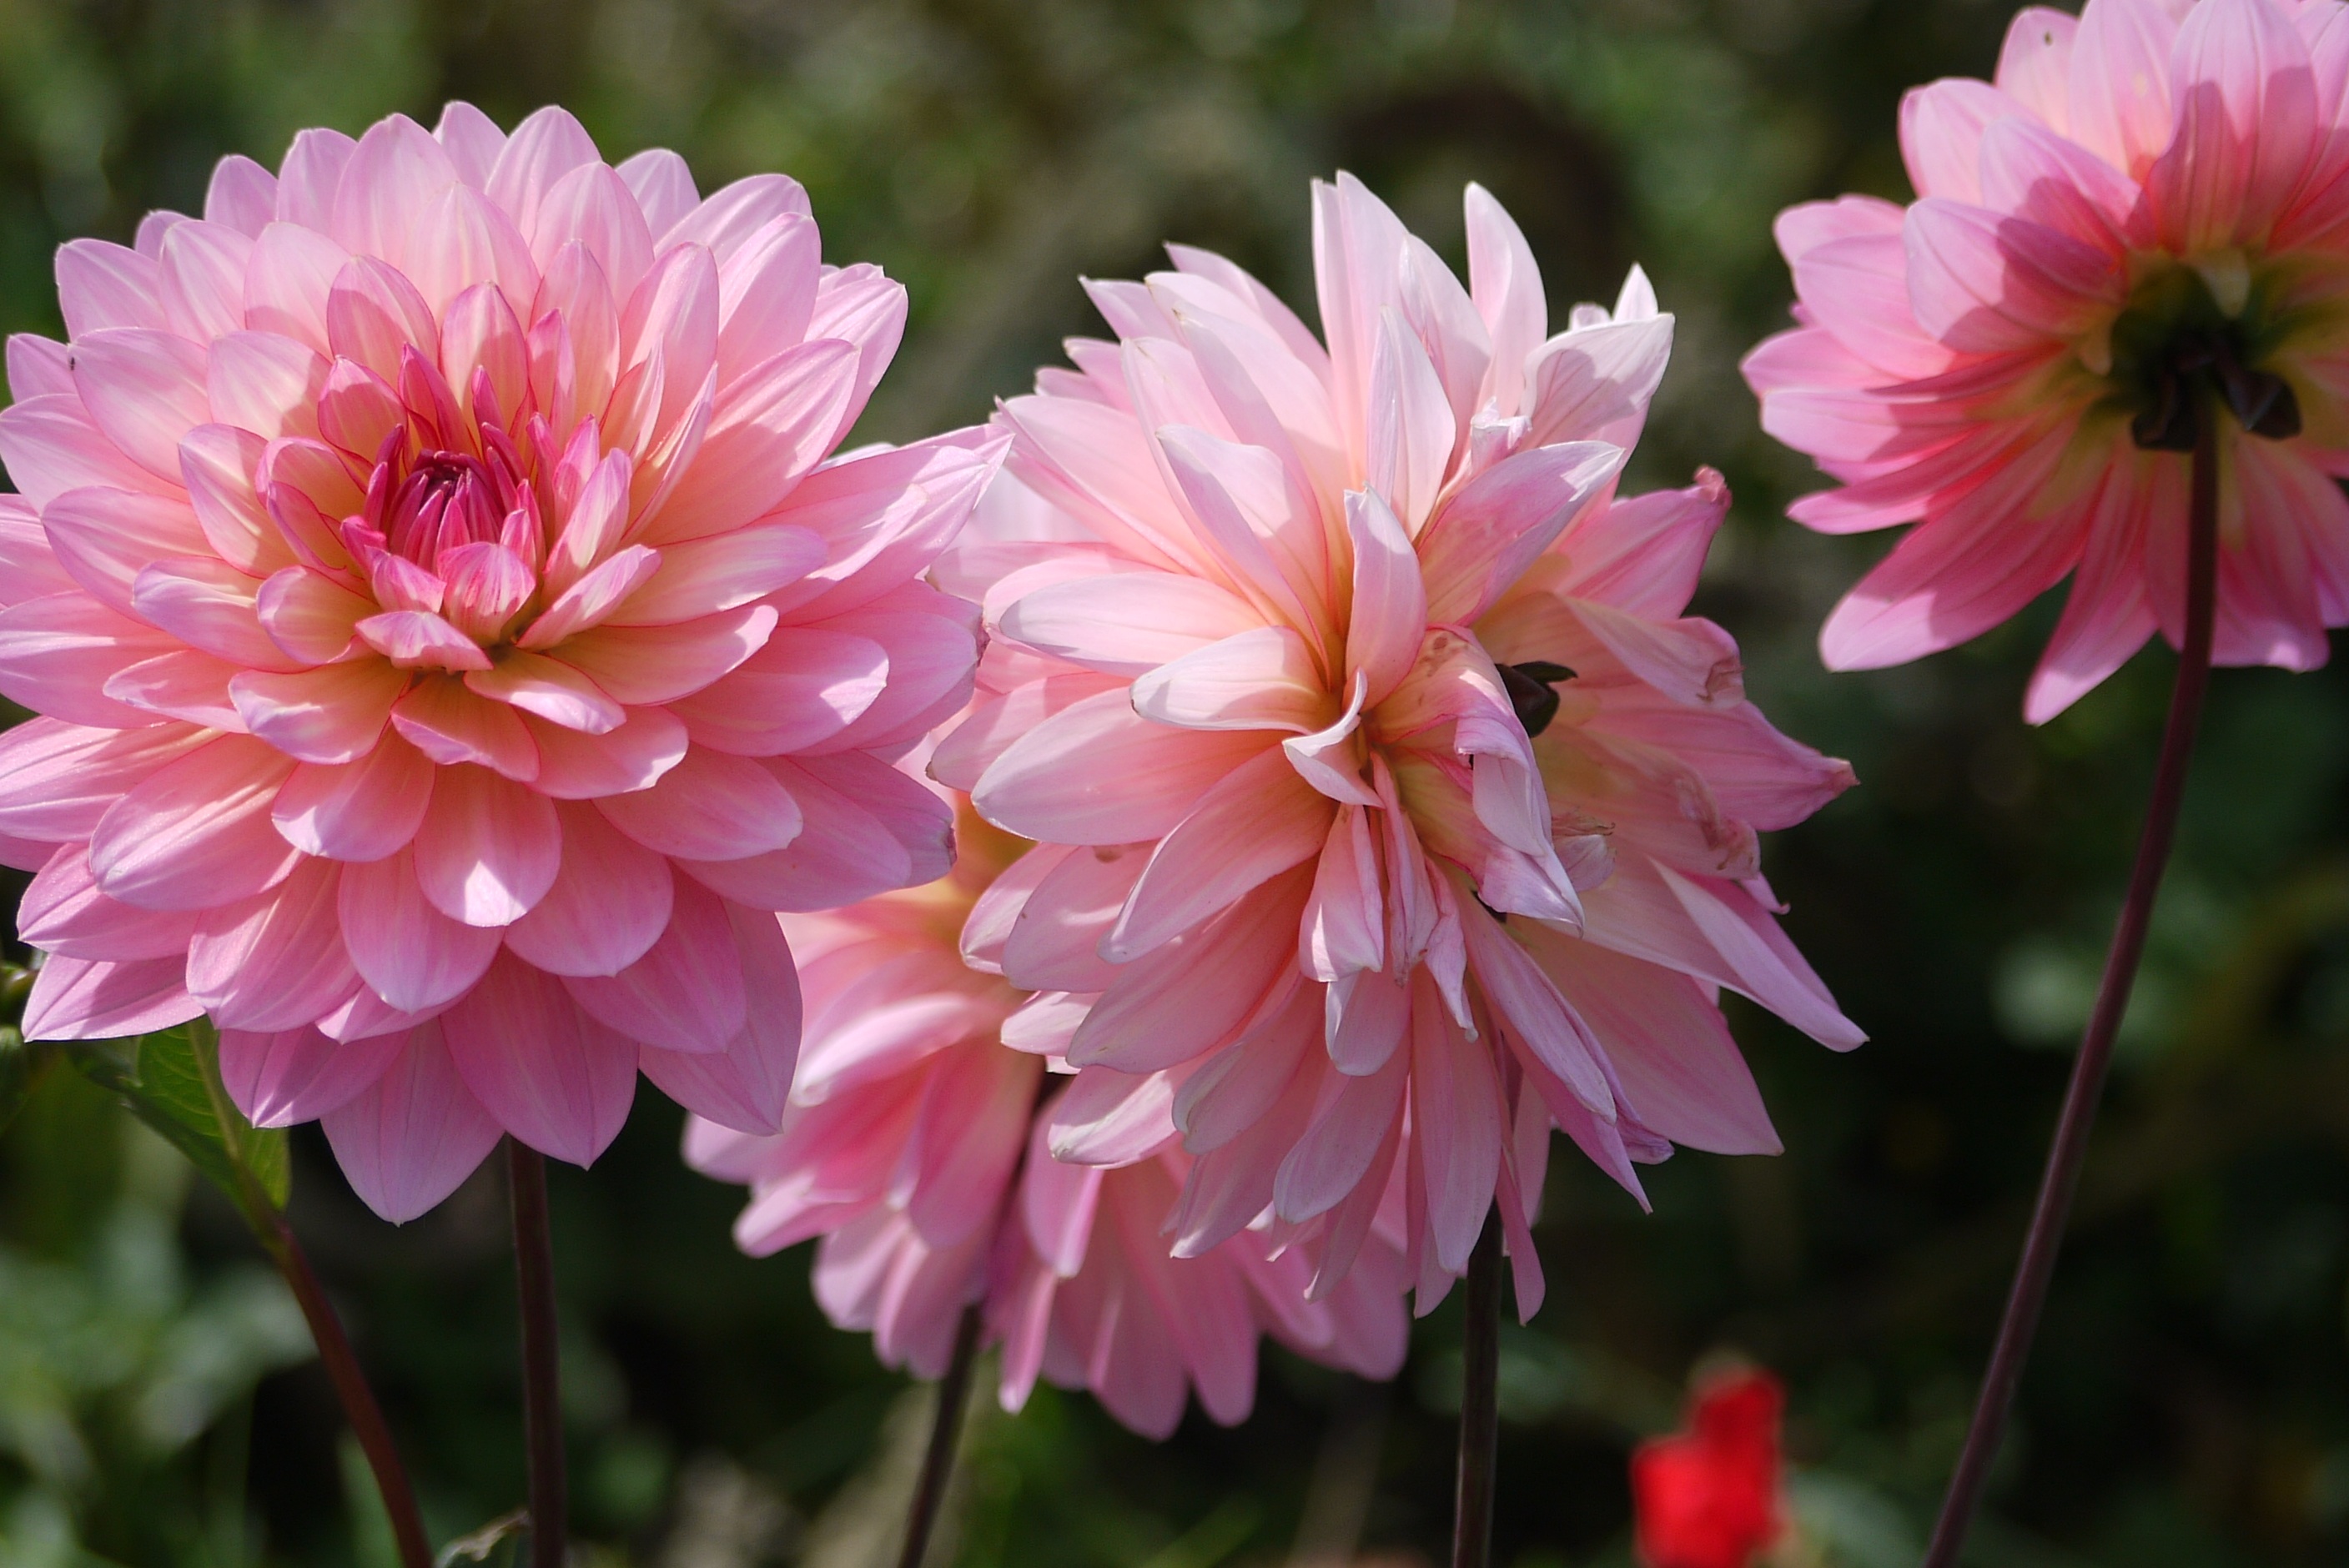
nature, blossom, plant, flower, petal, summer, spring, green, scenic, natural, fresh, blooming, garden, pink, flora, flowers, dahlia, blooms, spring flower, pink petals, flowering plant, daisy family, asterales, annual plant, land plant, garden cosmos